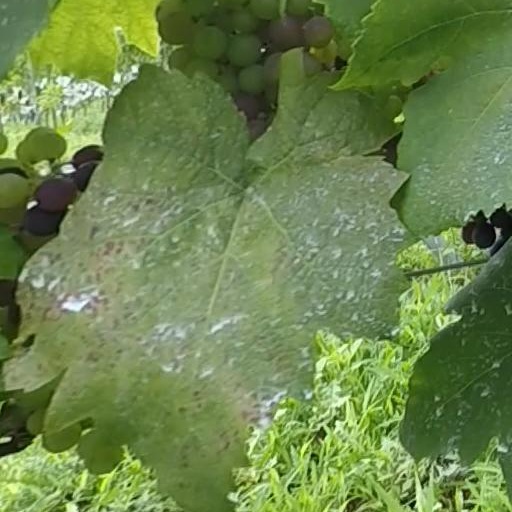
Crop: grape